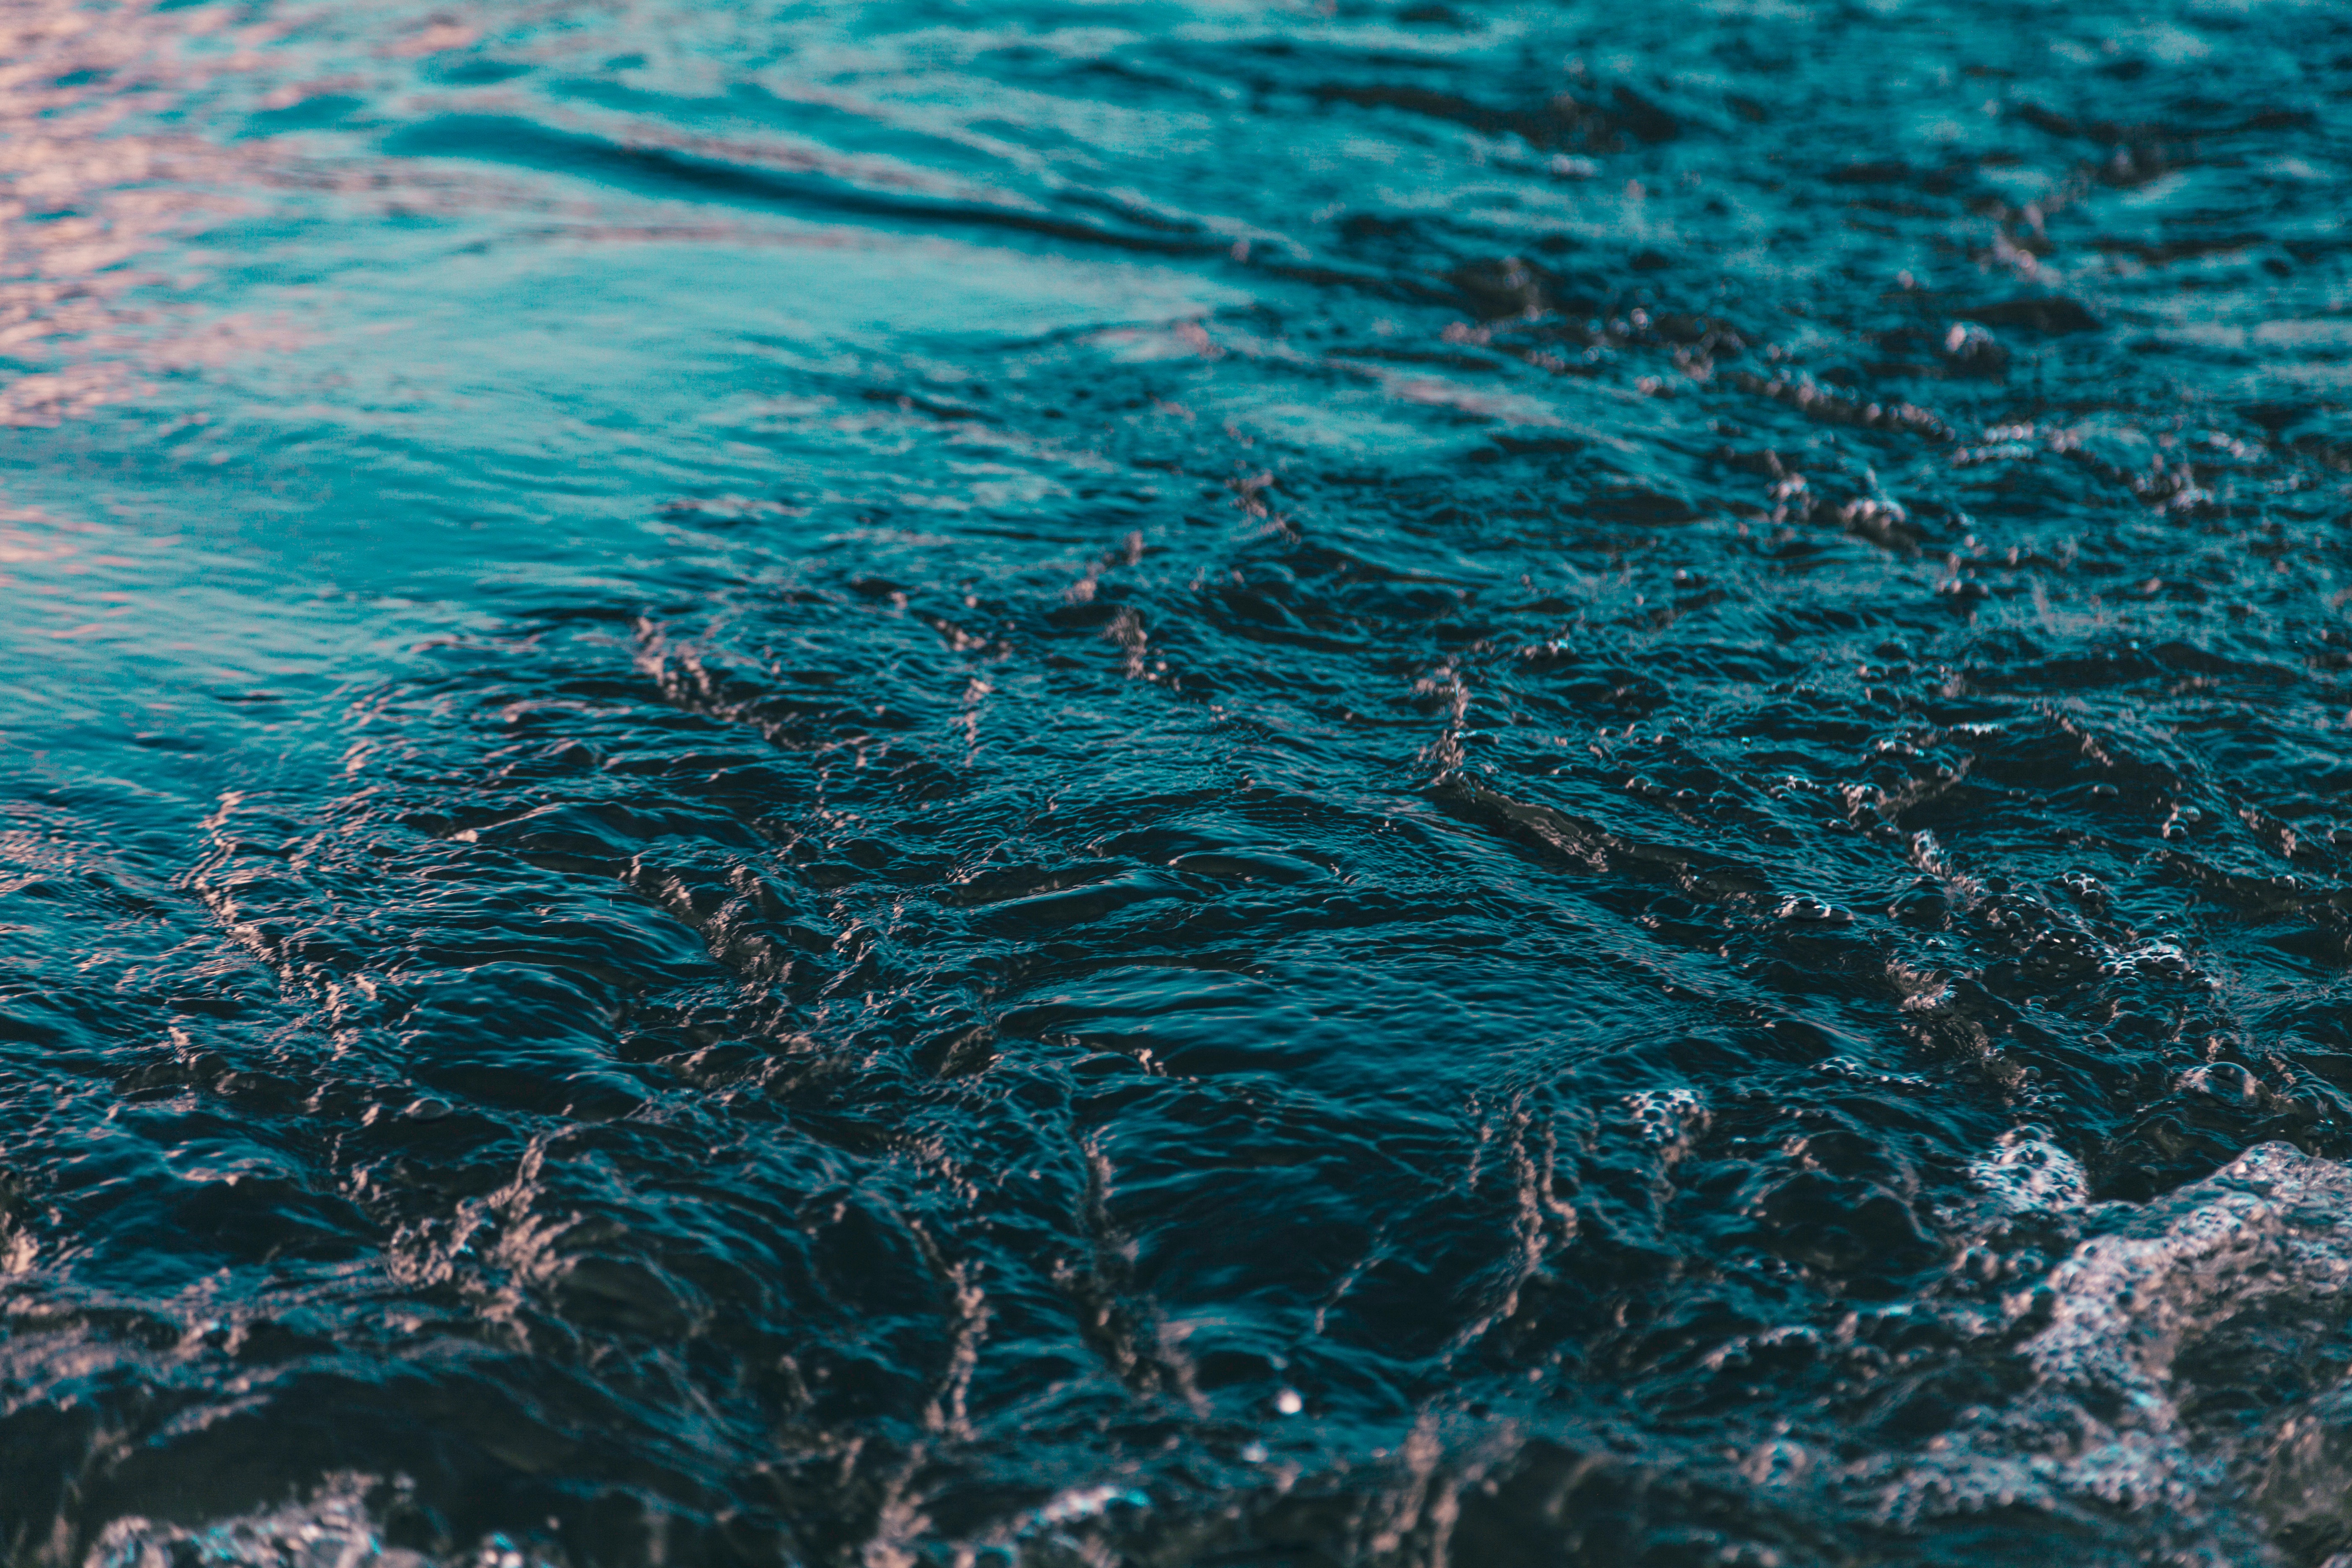
blue, water, turquoise, aqua, sea, ocean, azure, wave, wind wave